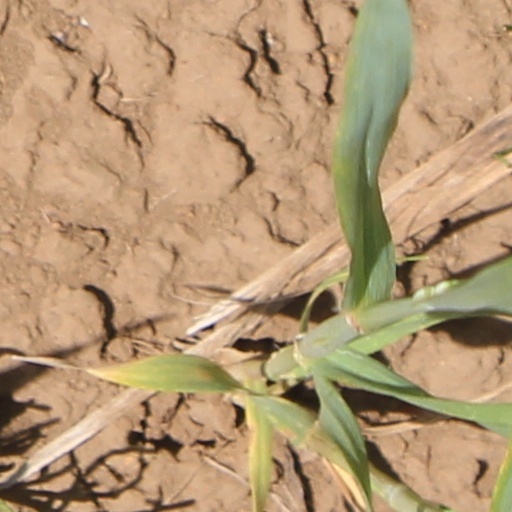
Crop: wheat